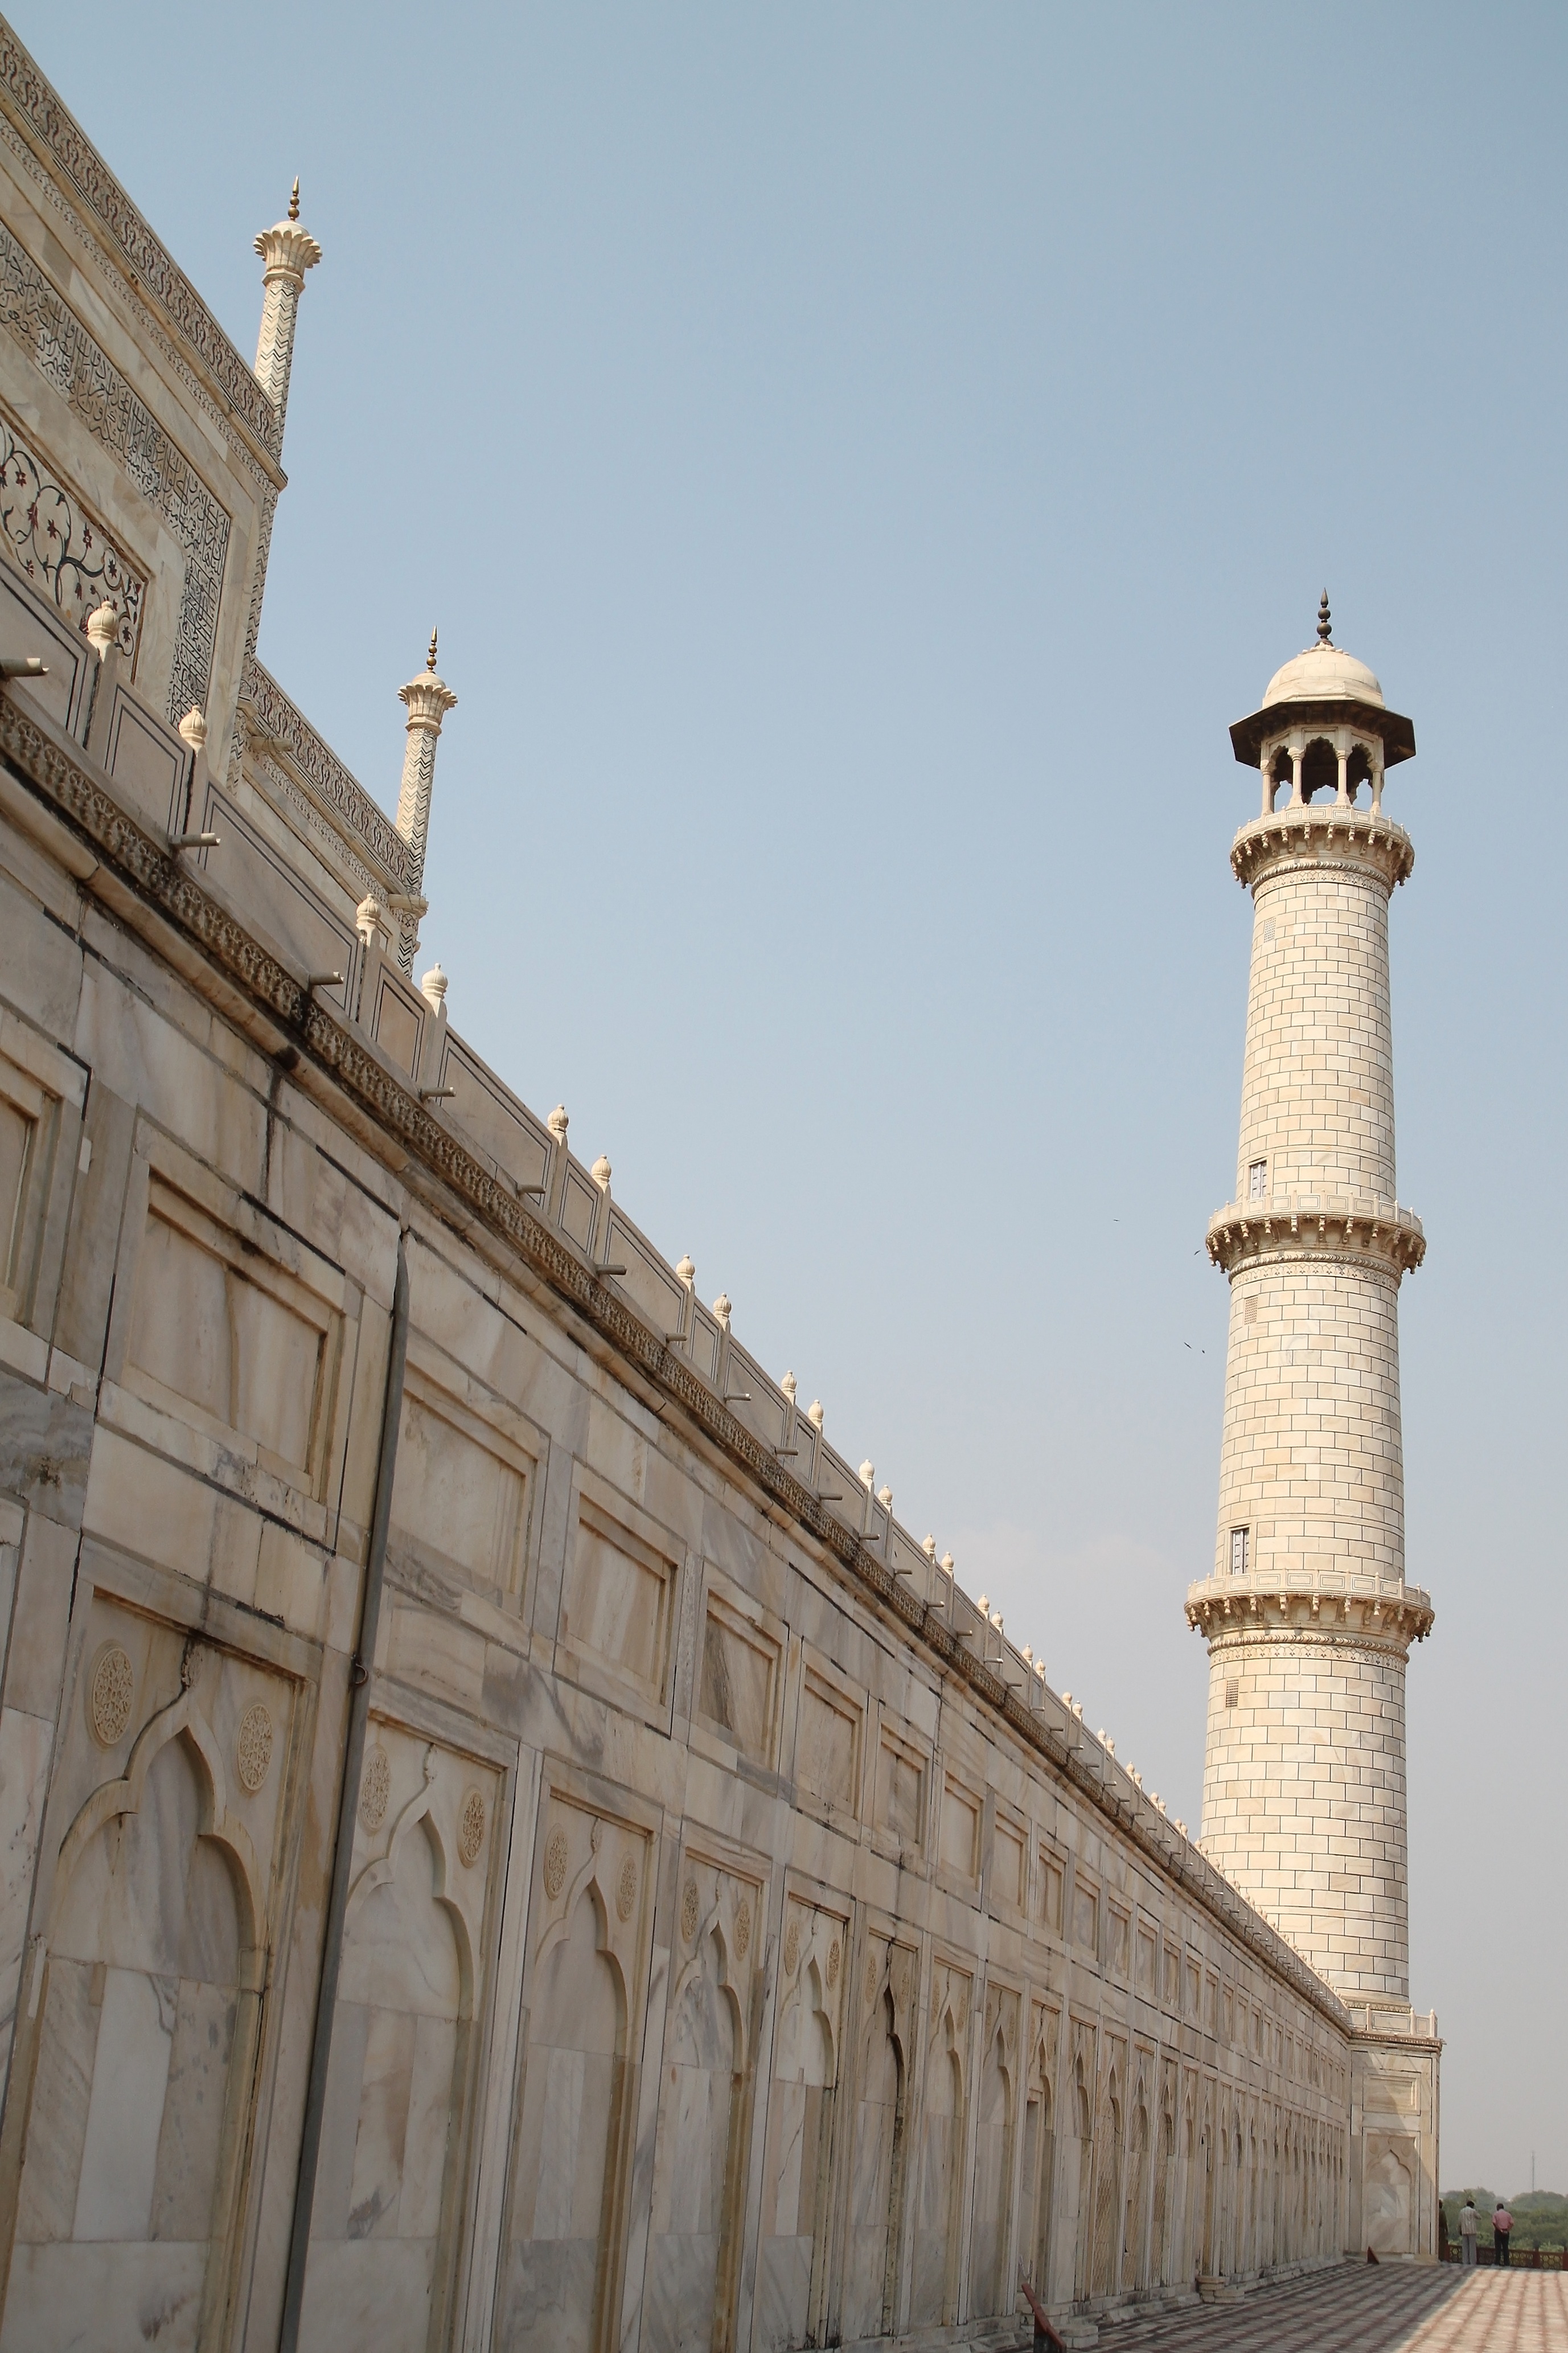
architecture, structure, white, building, palace, old, monument, travel, column, tower, symbol, asia, landmark, historic, tourism, place of worship, memorial, temple, marble, culture, history, wonder, famous, heritage, tomb, indian, minar, taj, mahal, destination, mausoleum, iconic, minaret, ancient history, tajmahal minar